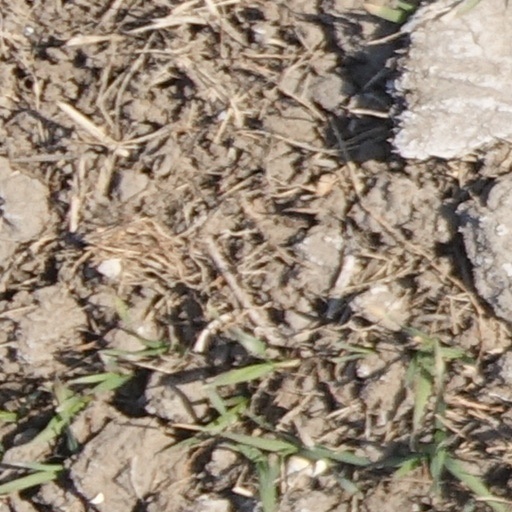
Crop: wheat